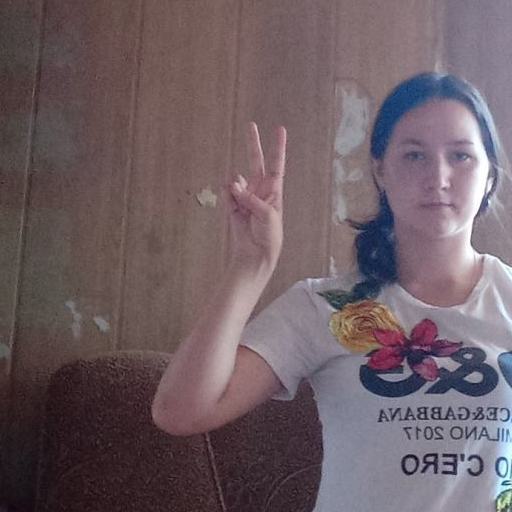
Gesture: peace